CCDC177

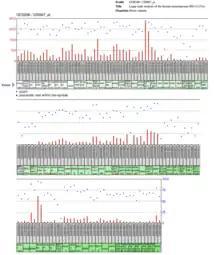
Large-scale Analysis of the Human Transcriptome [Profile GDS596] from NCBI GeoProfiles.

"CCDC177" mRNA is ubiquitously expressed across adult human tissues, but is low in expression in fetal tissues throughout the body. It is also less abundant in immune cells such as B cells, T cells, and NK cells.